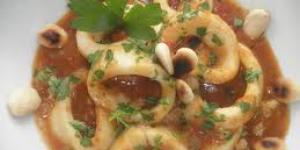
calamares con almendras